FS Class E.636

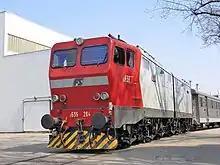
E.636.284 "Camilla" in Milano Smistamento.

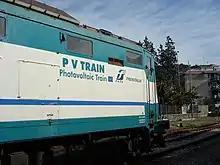

During the 1960s-1970s Ansaldo-Breda built a locomotive derived from E.636 for use in Yugoslavia, classified JŽ 362.